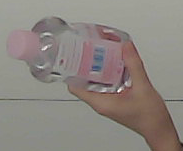
Product: johnson_baby